A Year of Grace

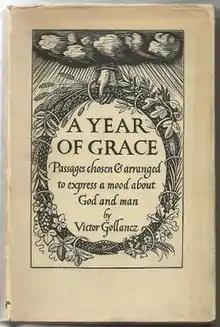
First edition (UK)

A Year of Grace is a 1950 anthology compiled by Victor Gollancz, consisting of passages (and some pieces of music) concerning religious and spiritual life, taken from a variety of different sources.